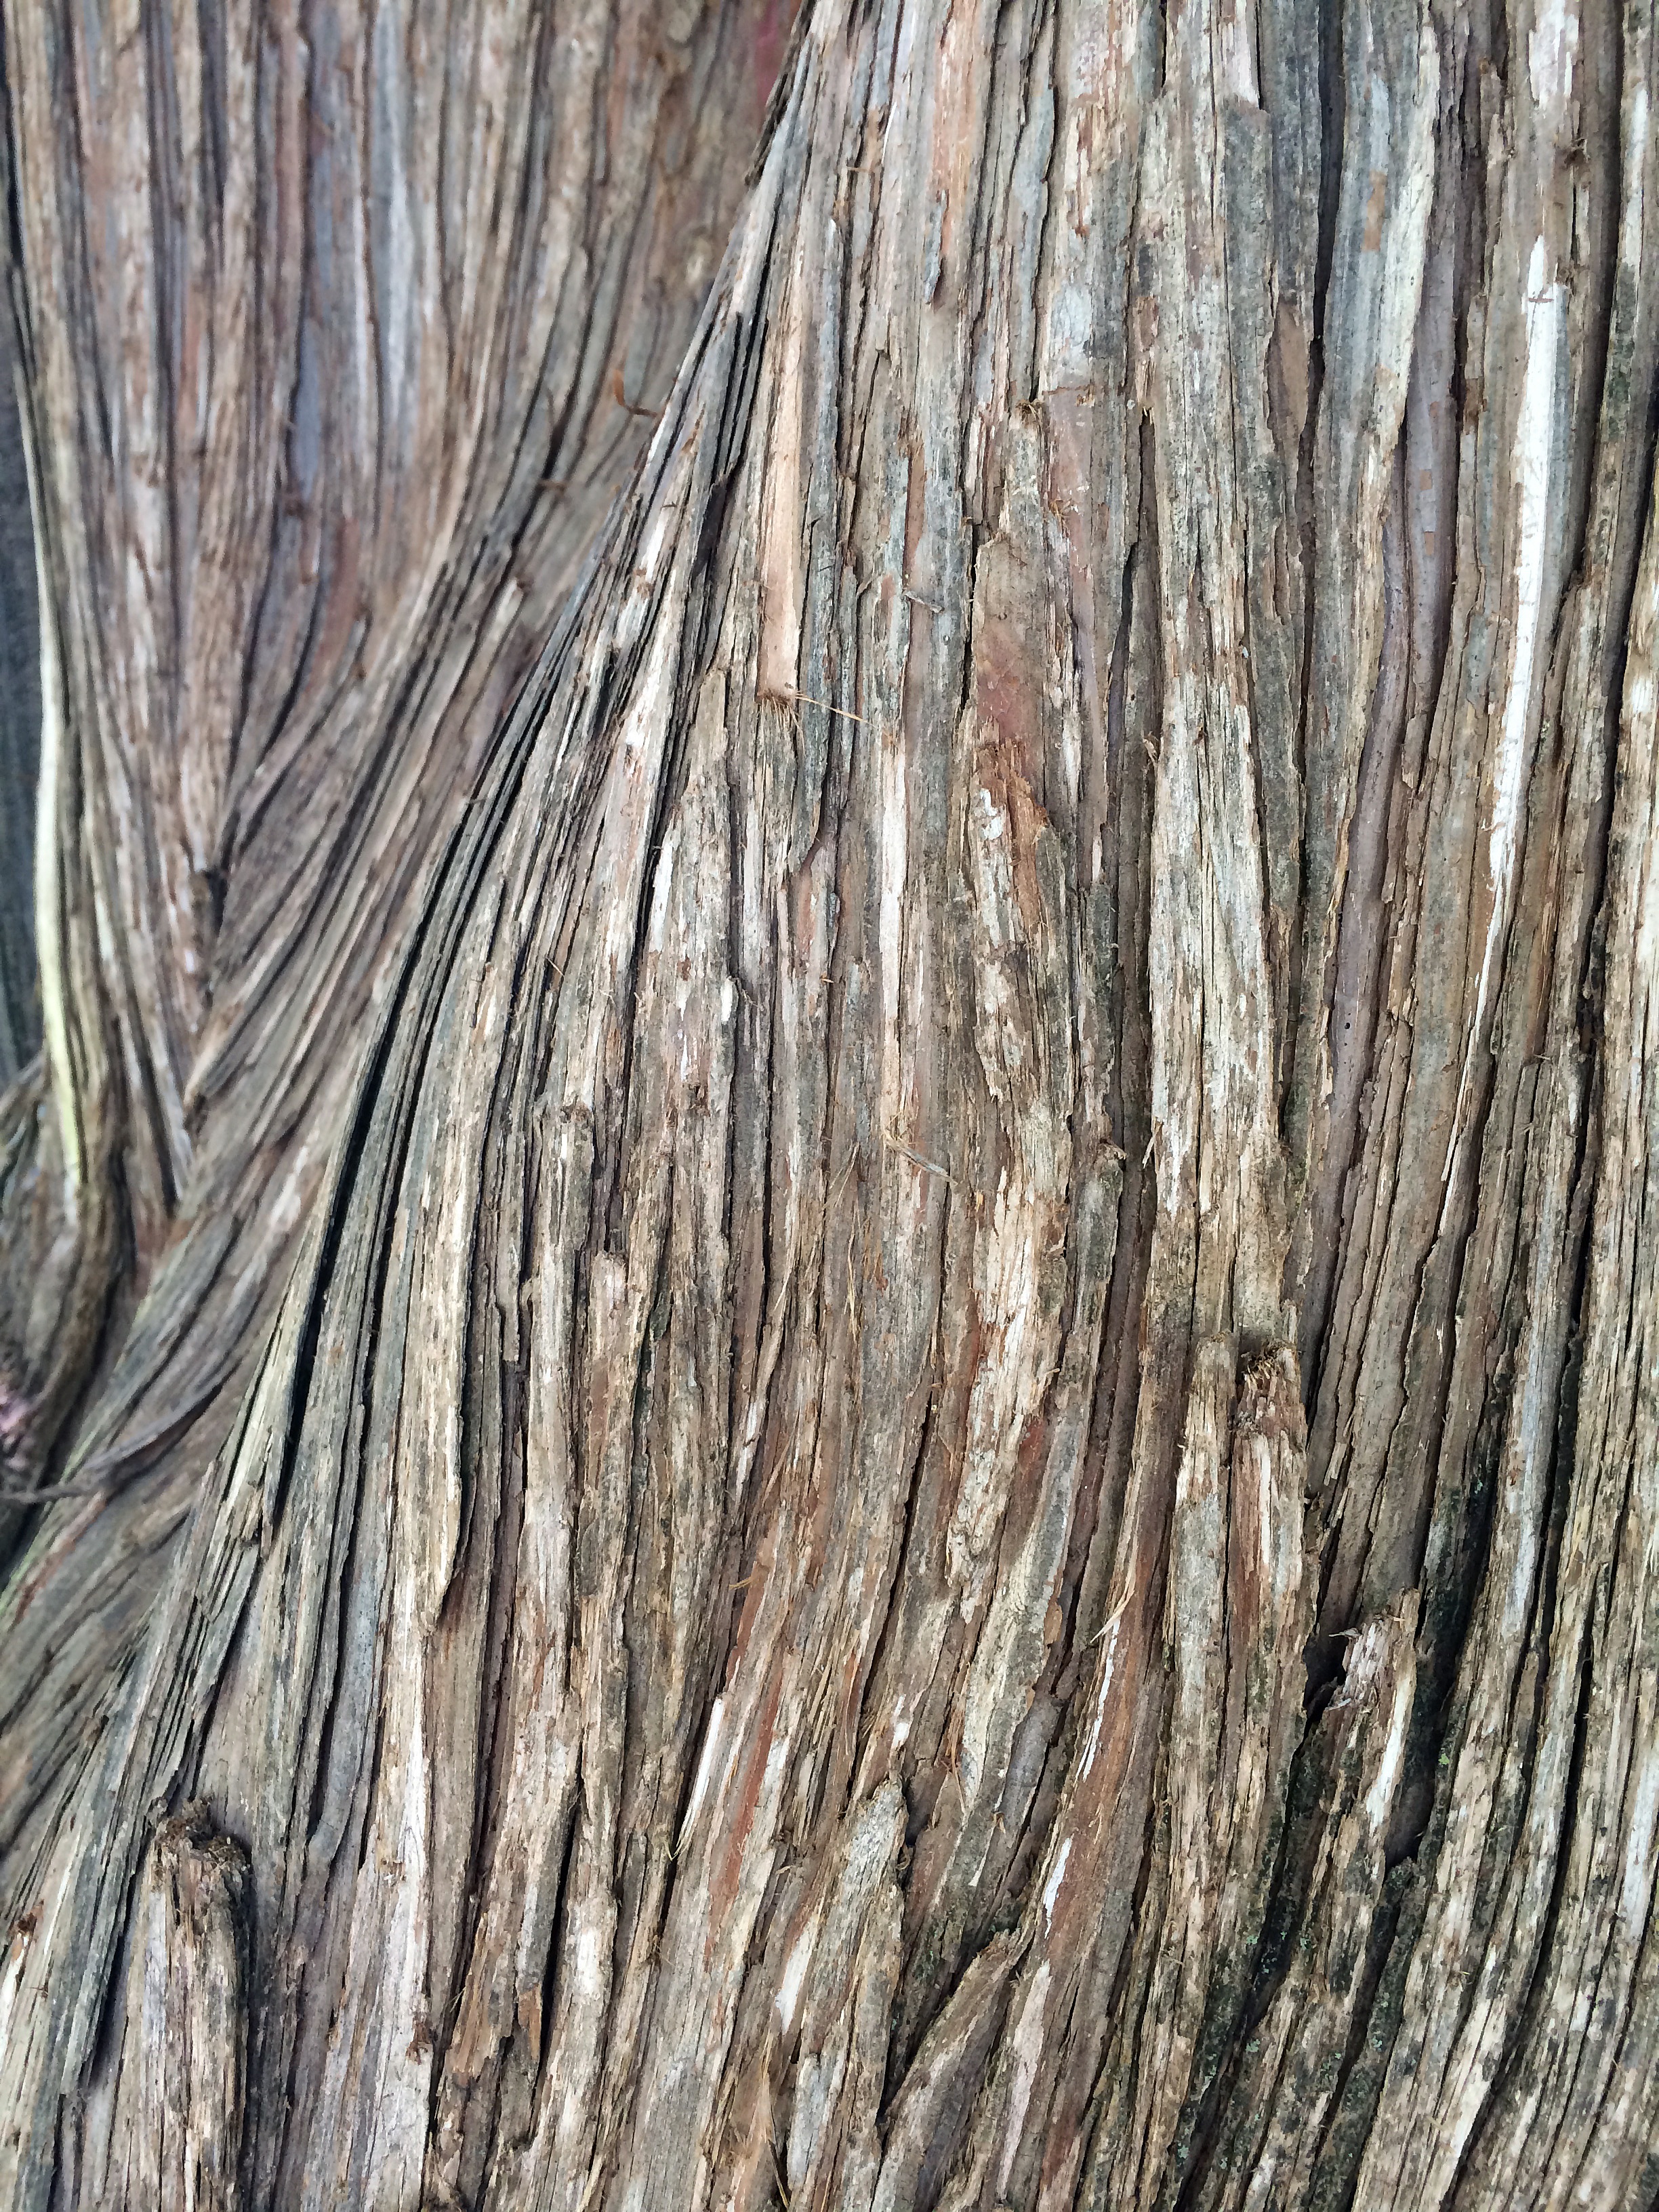
tree, nature, branch, plant, wood, texture, leaf, trunk, bark, formation, natural, soil, twig, root, close up, flooring, plant stem, woody plant